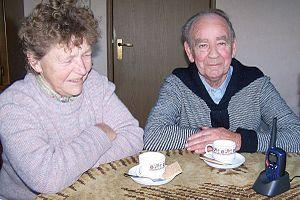
Un scanner radio est un récepteur radio qui permet de balayer des fréquences radio.